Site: brandenburg
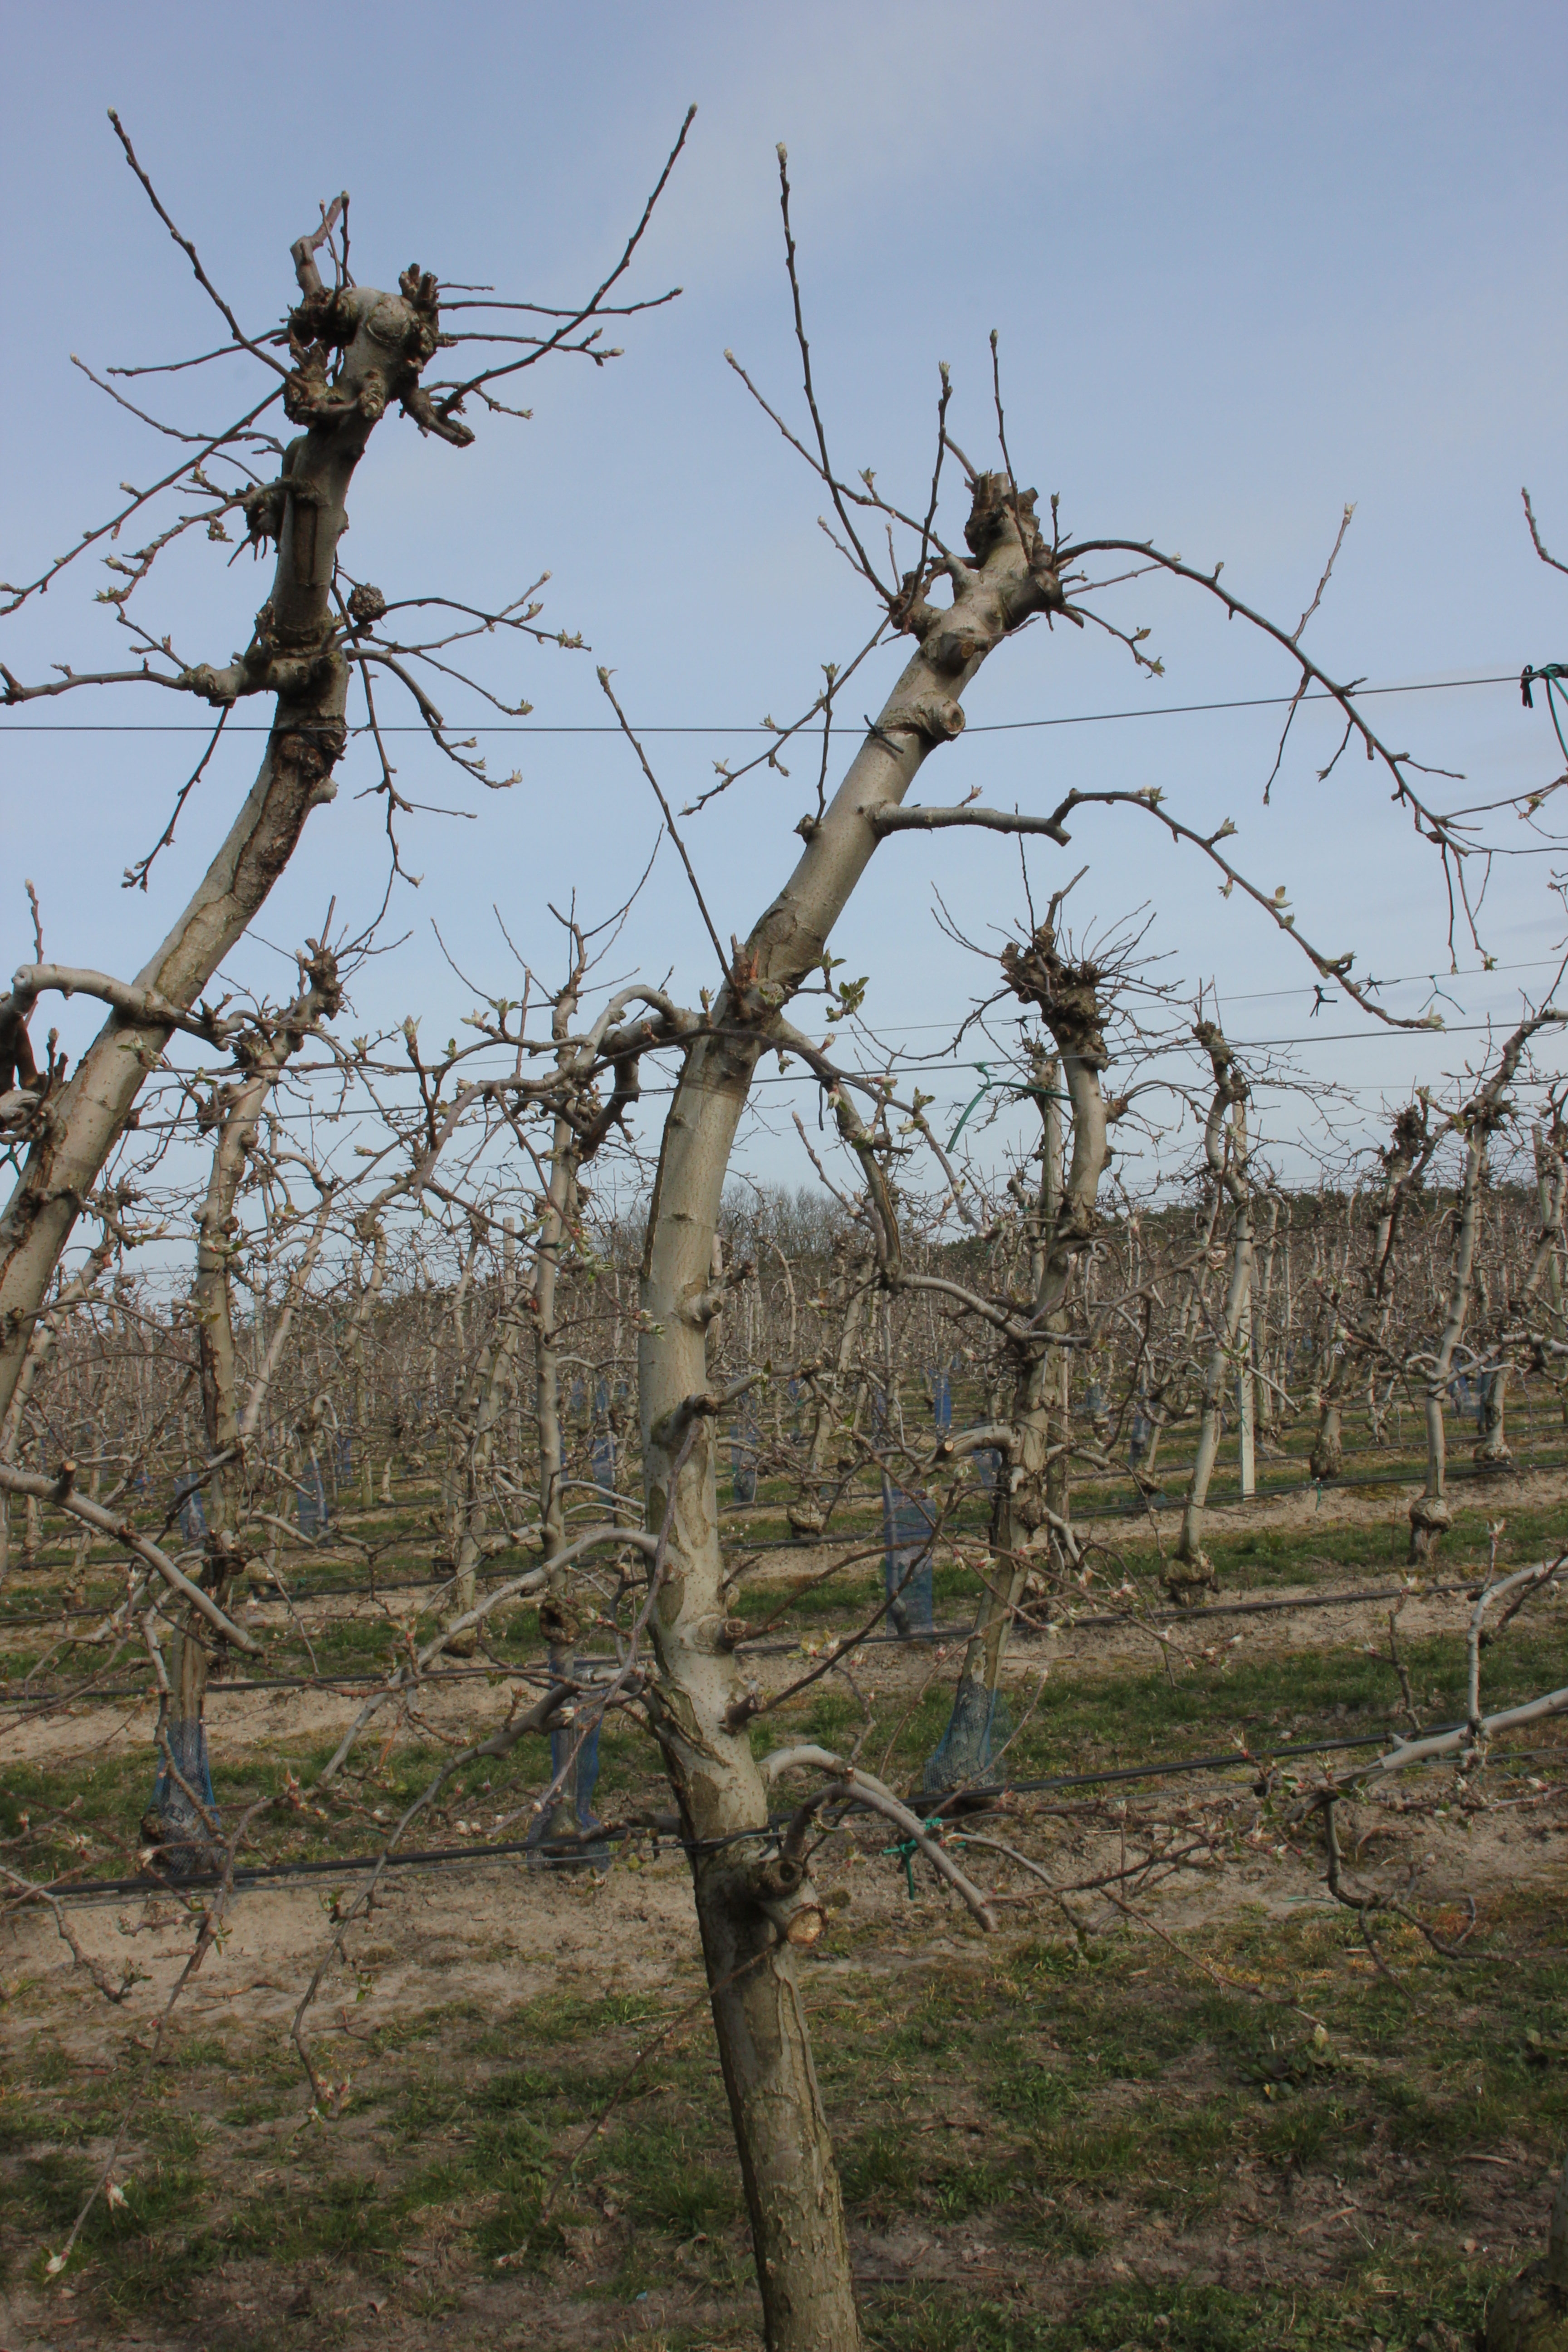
Growth stage (BBCH 54): Inflorescence emergence